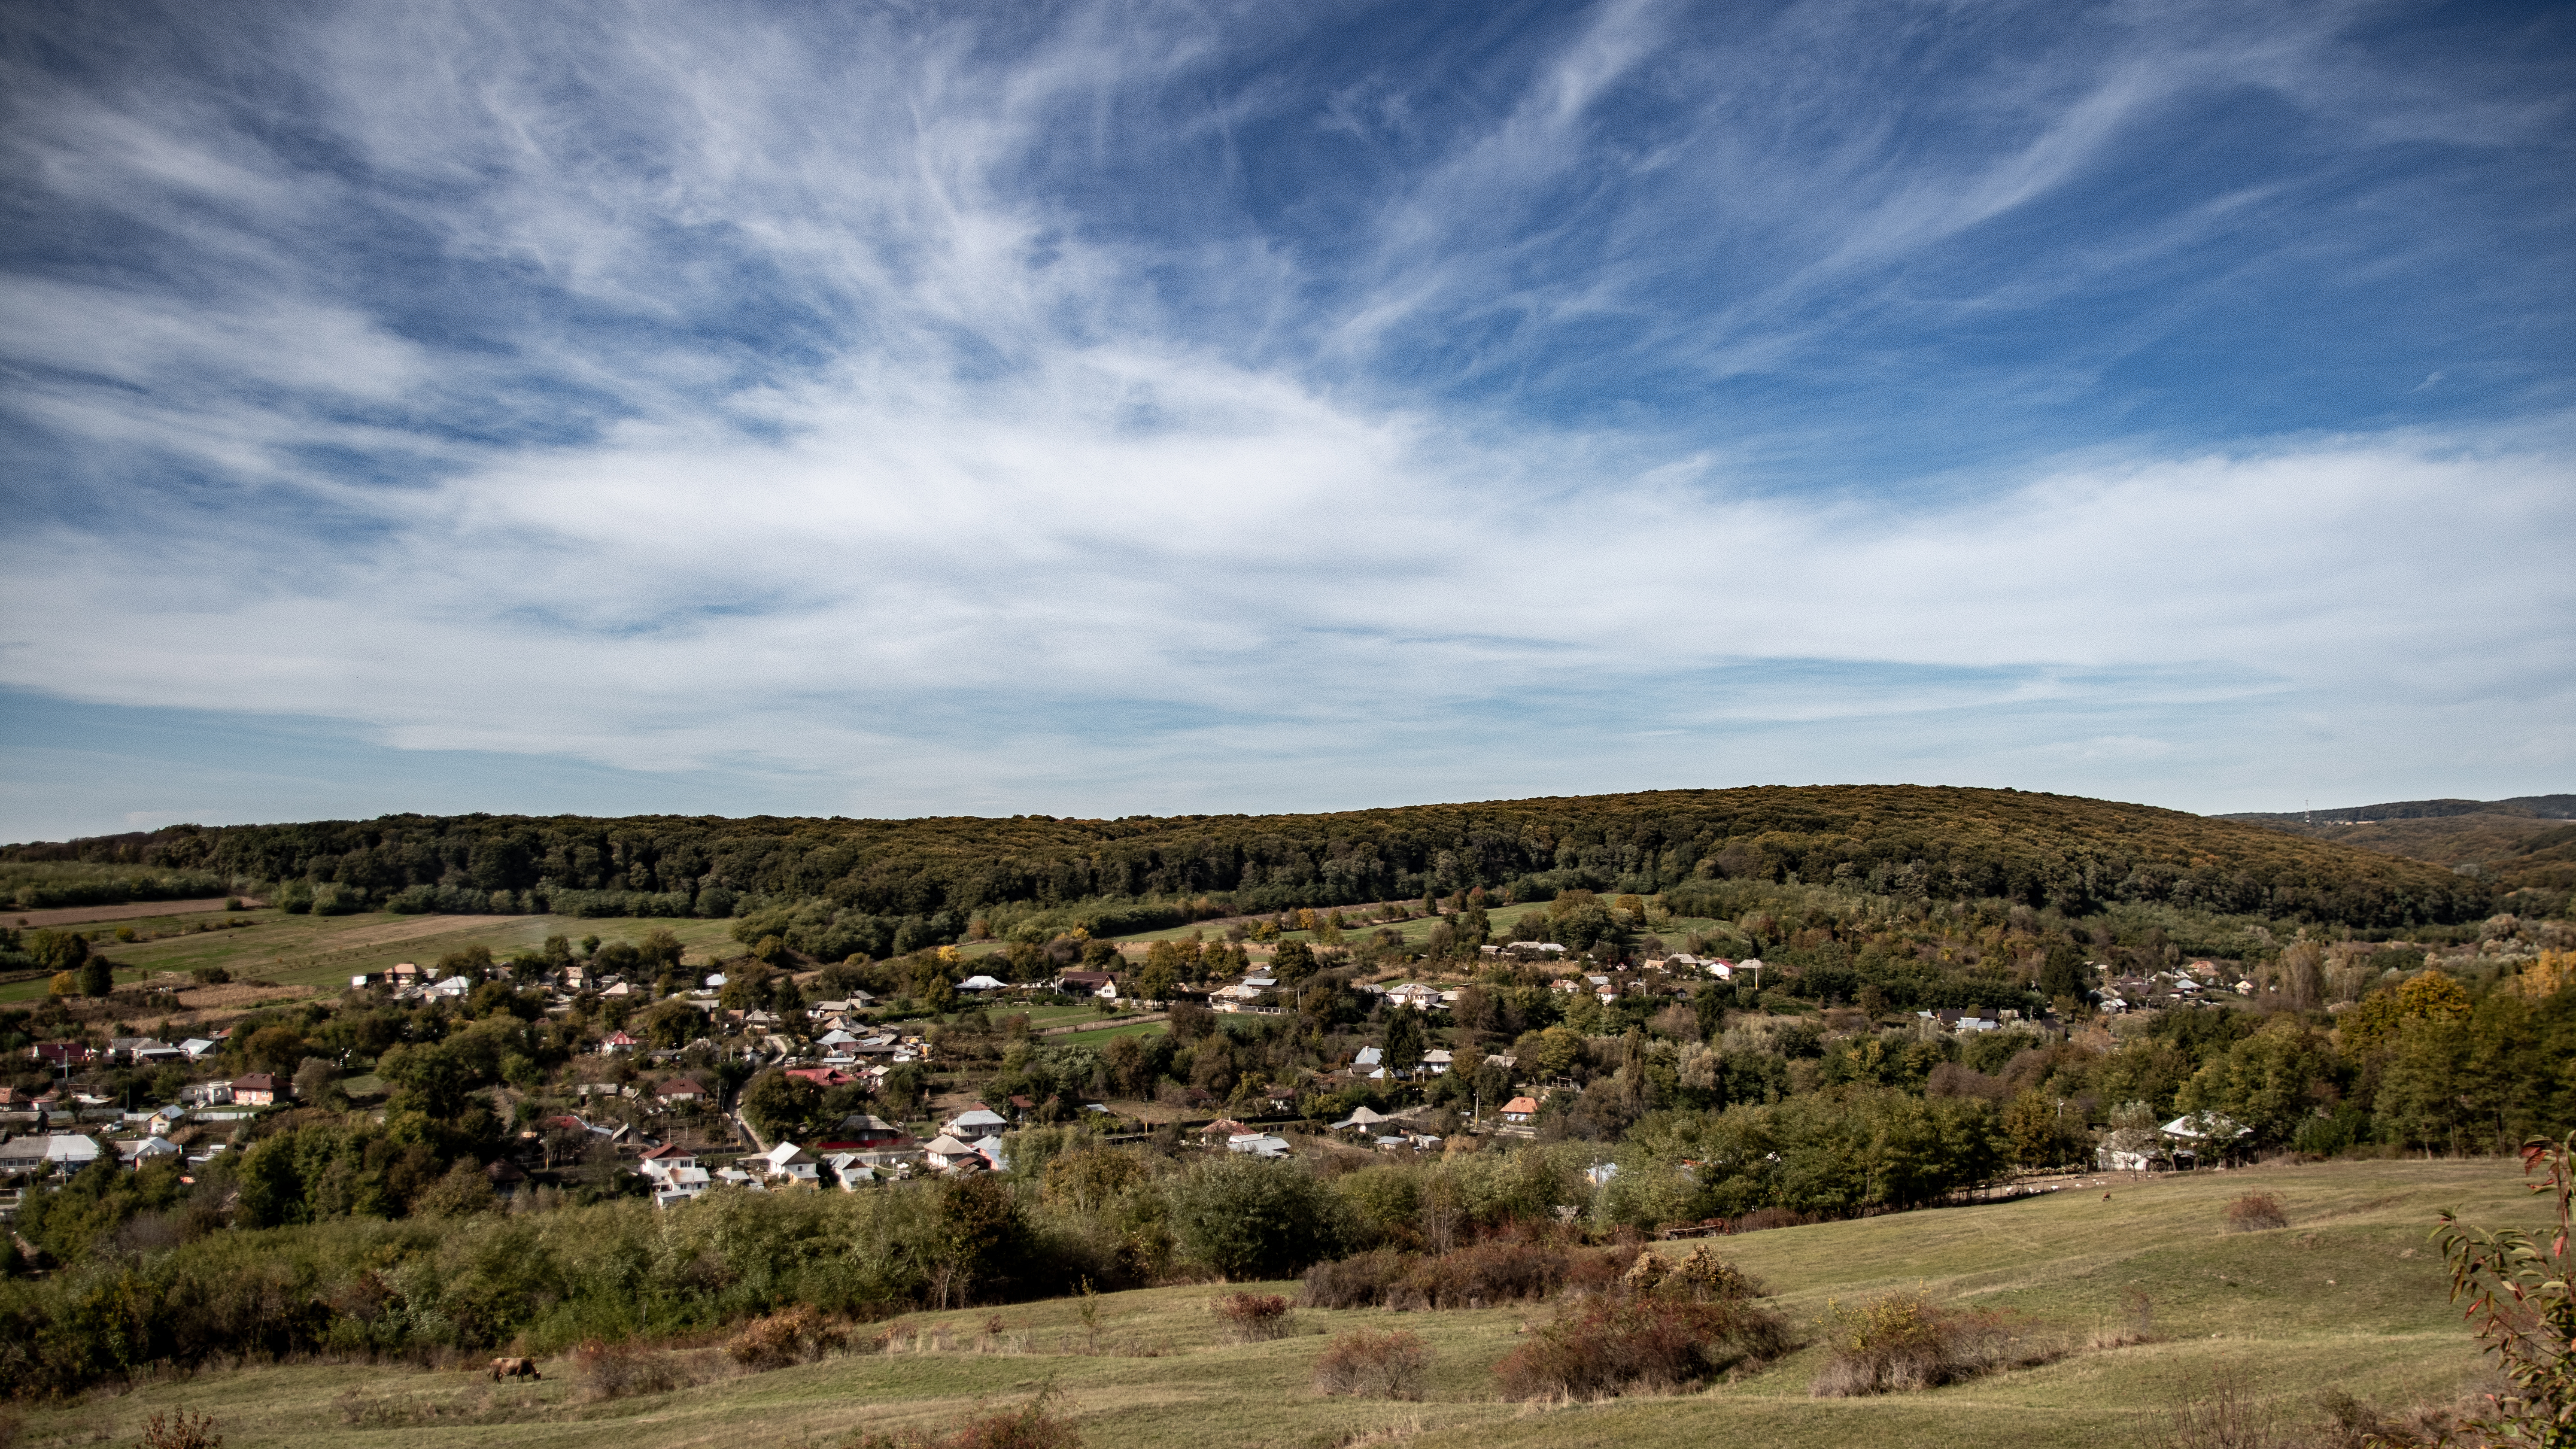
village, summer, autumn, nature, forest, sky, clear, clouds, white, blue, green, scenery, hill, passage, natural landscape, cloud, highland, natural environment, wilderness, tree, land lot, mountain, ecoregion, grass, rural area, horizon, plant community, plain, landscape, grassland, fell, shrubland, photography, road, house, steppe, hill station, cumulus, panorama, meteorological phenomenon, valley, national park, chaparral, plateau, city, terrain, vacation, pasture, meadow, prairie